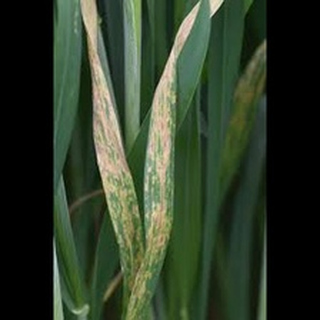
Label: wheat_aphid